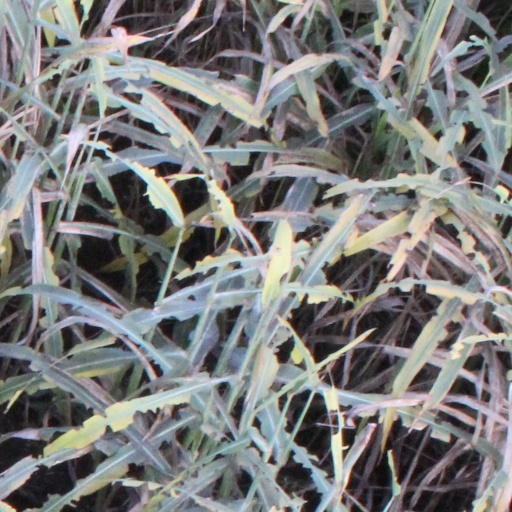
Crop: sorghum